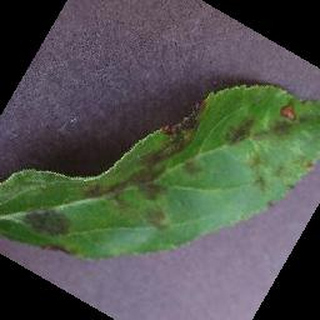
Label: apple_apple_scab